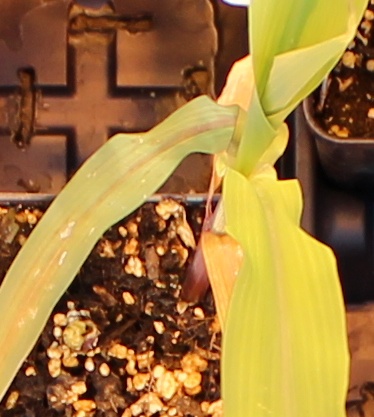
Label: Corn